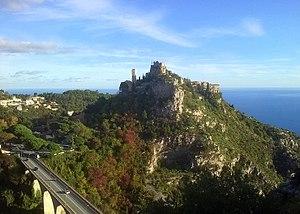
Le village d'Eze
Èze est une commune française située dans le département des Alpes-Maritimes en région Provence-Alpes-Côte d'Azur. Ses habitants sont appelés les Ézasques.
Un village perché est un village situé au sommet d'un relief. Naturellement difficiles d'accès, souvent pourvus de remparts, les villages perchés sont pour la plupart des villages fortifiés datant du Moyen Âge. Beaucoup sont situés dans le Sud-Est de la France dans l'actuelle région Provence-Alpes-Côte d'Azur : on en dénombre 36 dans le Val-de-Drôme et 120 dans le Vaucluse.